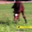
Label: horse